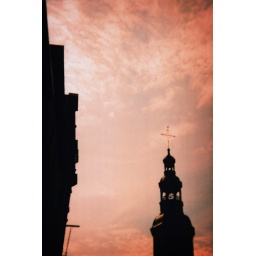
Quebec City silhouetted against the evening sky . . . with a red filter over the lens.